A Certain Magical Index season 3

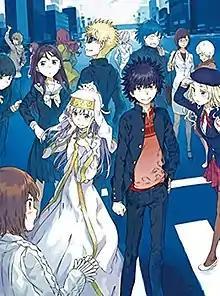
First home media volume cover, featuring various characters that appear in the season

The third season of the Japanese animated television series A Certain Magical Index, marketed as A Certain Magical Index III, is based on the light novel series of the same name written by Kazuma Kamachi and illustrated by Kiyotaka Haimura. The season follows Toma Kamijo and Index in their journey to stop the God's Right Seat of the Roman Catholic Church and their plans that would lead to World War III. Produced by J.C.Staff, the season saw Hiroshi Nishikiori and Hiroyuki Yoshino respectively serving as director and series composition writer.